Maarten Schenck van Nydeggen

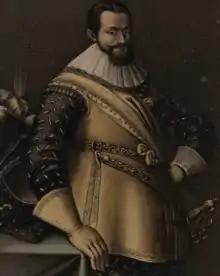
Martin Schenck, soldier of fortune, 1540–1589.

Maarten (Martin) Schenck van Nydeggen, (1540?, – 11 August 1589) was a military commander in the Netherlands.